2023 Tour Championship

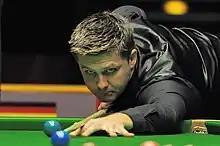
Ryan Day made a maximum break in the opening round.

The opening round featured eight players and was contested from 27 to 30 March over two as the best of 19 . The opening match was contested between the two finalists of the UK Championship – Mark Allen and Ding Junhui. Allen won the first opening two frames, making a break of 72 in the second, before Ding tied the match at 2–2, making a century break in frame three. Allen won frame five; however, Ding made three breaks of above 50 to lead by two frames, 5–3, after the first session. Returning for the evening session, Ding won the first three frames to lead 8–3. Allen won frame 12 with a break of 65 but still trailed by five frames as Ding won frame 13. After Allen won frame 14, Ding made a break of 95 to win the match 10–5. Ding commented that his recent win at the Six-red World Championship gave him the confidence to defeat Allen. The win meant that Ding had automatically qualified as a seeded player for the 2023 World Snooker Championship, as he was now ranked 16th in the world.